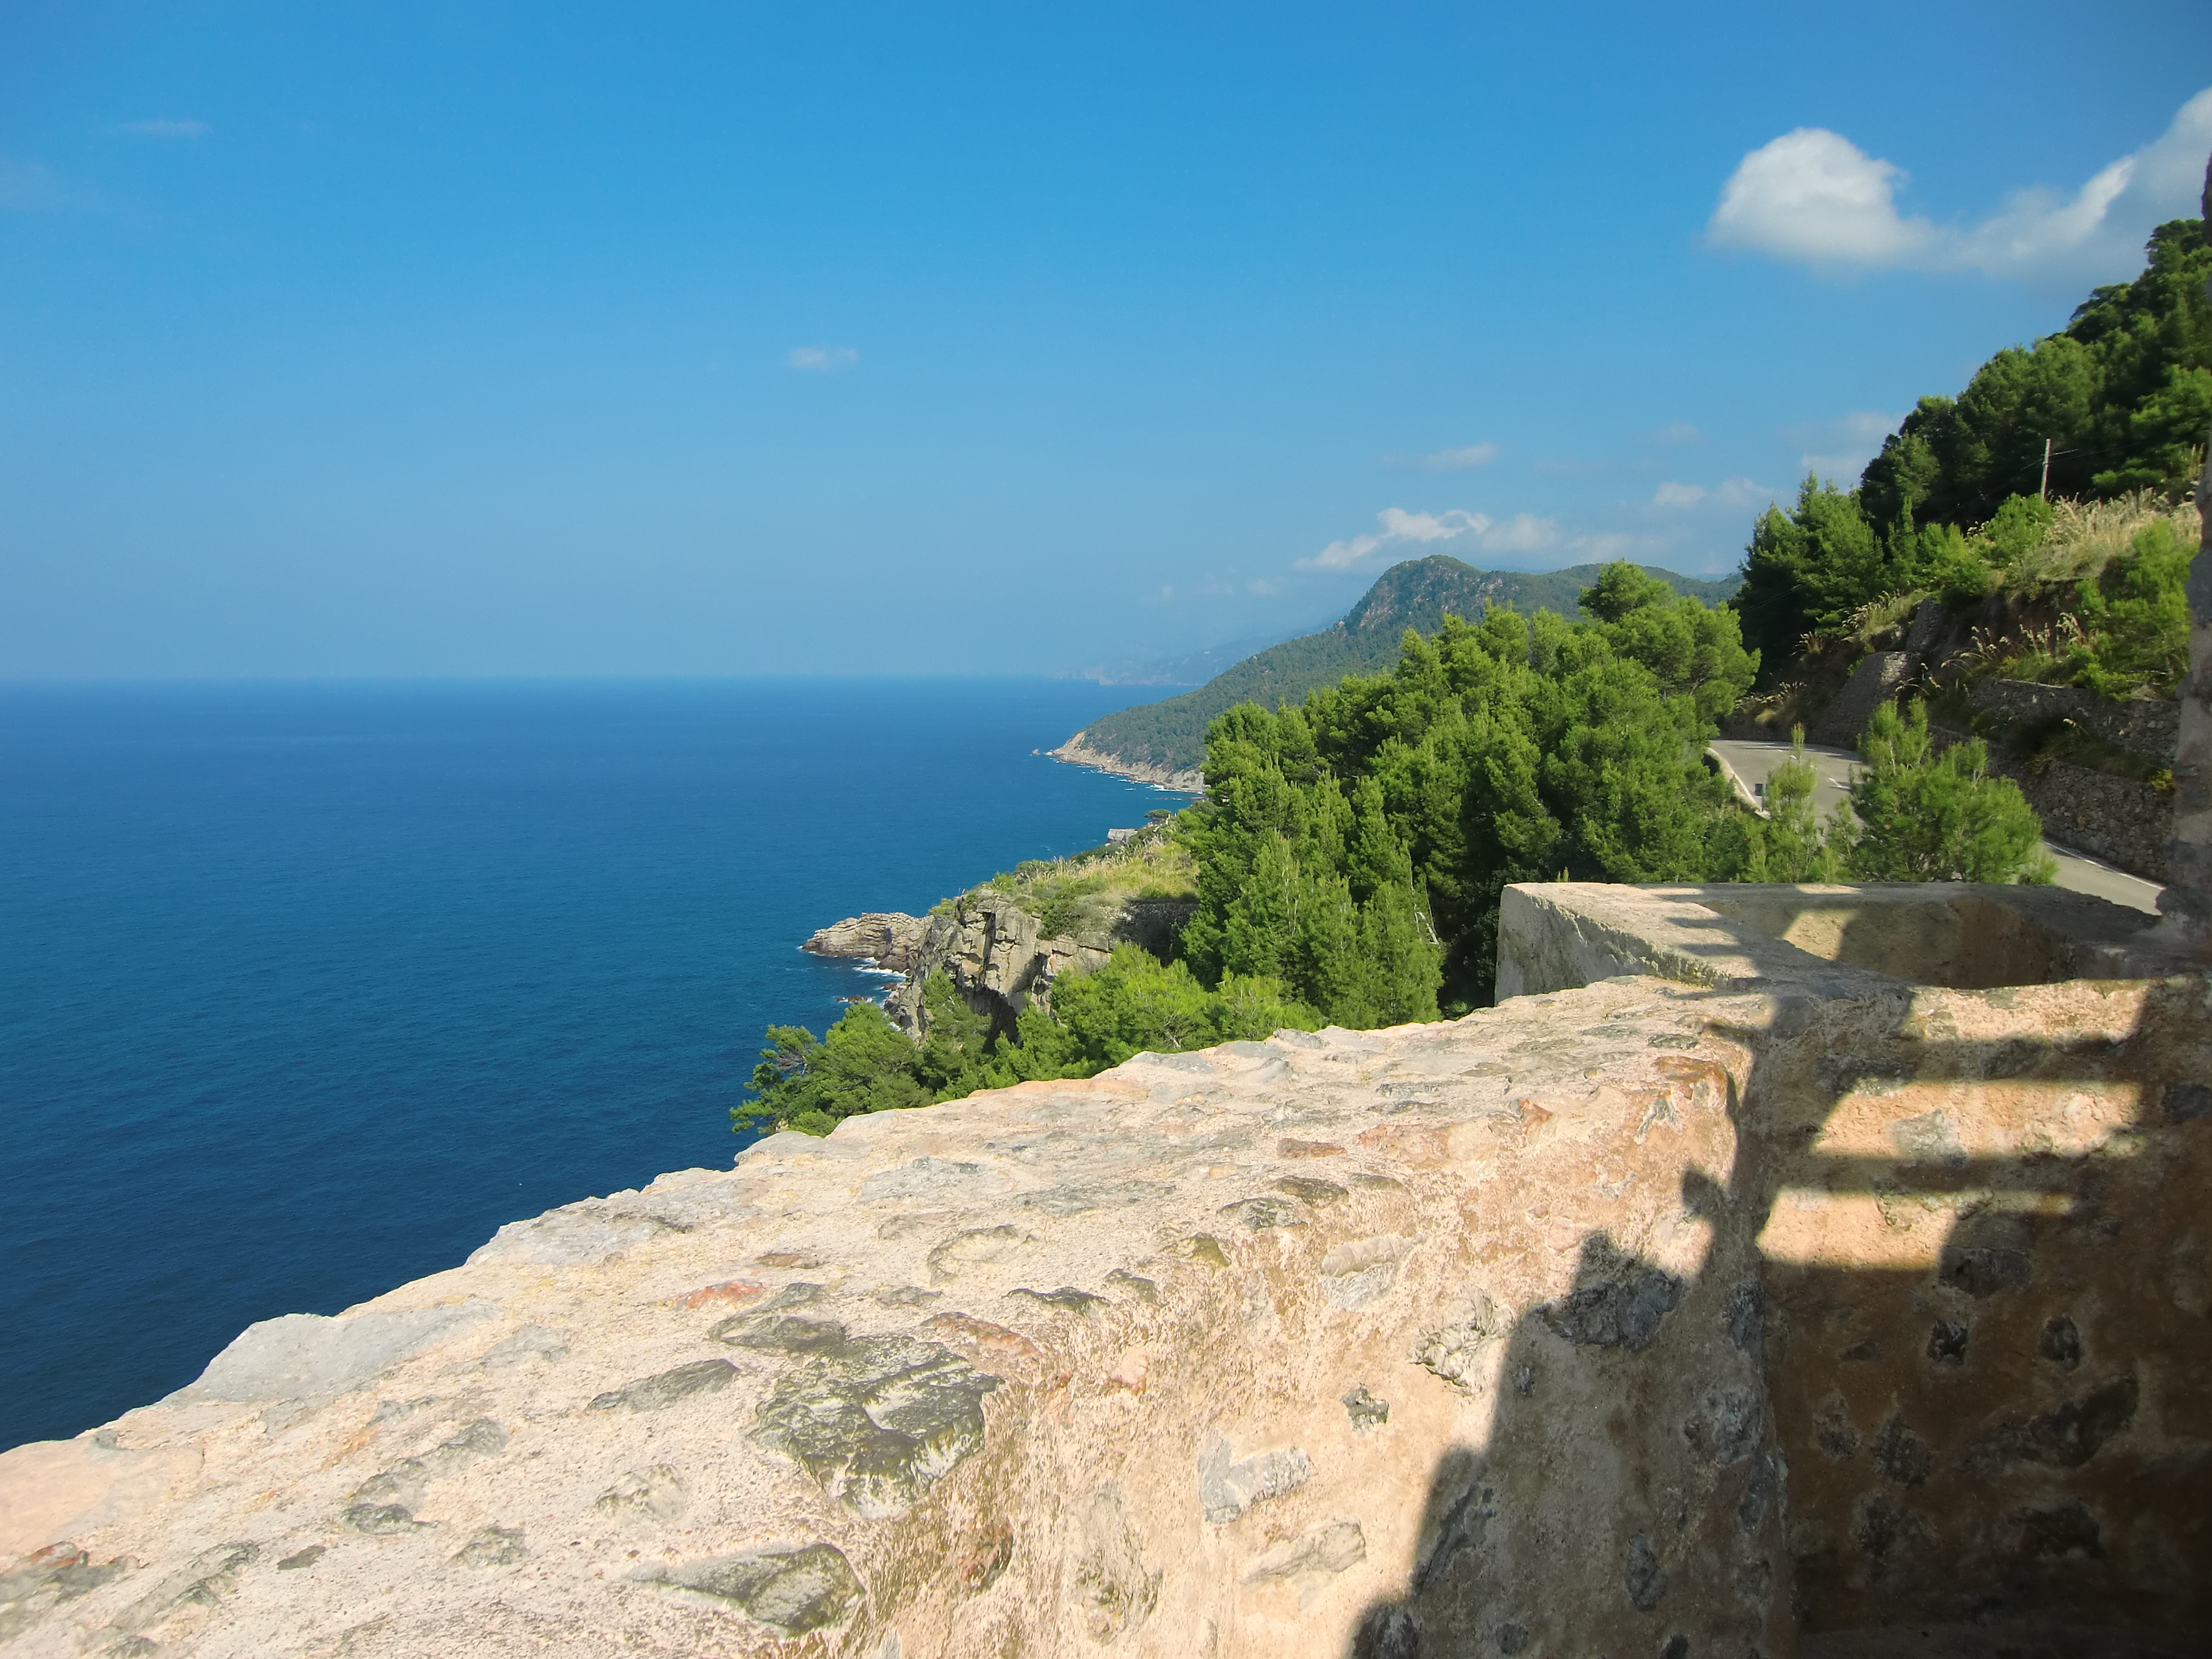
sea, coast, rock, ocean, mountain, lake, adventure, mountain range, vacation, cliff, cove, mediterranean, bay, blue, terrain, ridge, sunny, mallorca, rocky coast, cape, landform, geographical feature